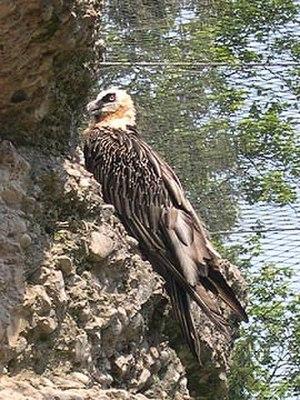
Étant donnée la grande taille du pays et les variétés climatiques dues à des facteurs divers les différences d'altitude, le niveau des précipitations et de l'évaporation, les types de sols etc. le territoire de l'Iran possède une grande quantité de biomes et de biotopes, ce qui revient à dire une importante variété dans la flore et la faune autochtone.